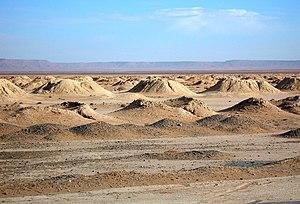
Kettharas près de Erfoud, Maroc
Un qanat est un ouvrage destiné à la captation d'une nappe d'eau souterraine et l'adduction d'eau vers l'extérieur. Un qanat est constitué d'un ensemble de puits verticaux reliés à une galerie de drainage légèrement en pente qui achemine l'eau vers des citernes ou une exsurgence. Pour les populations de régions arides ou semi-arides, un qanat constitue une source d'eau constante et régulière, quelle que soit la saison, et il permet par exemple l'irrigation de cultures agricoles.